John G. McCullough

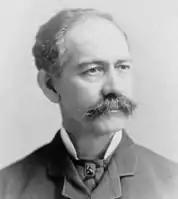

John Griffith McCullough (September 16, 1835 – May 29, 1915) was an American state legislator, businessperson and attorney. He served as Attorney General of California during the Civil War, and the 49th governor of Vermont from 1902 to 1904.